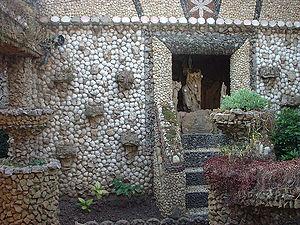
Jardin Rosa Mir à Lyon en France - niche avec autel
Le jardin Rosa Mir est un jardin situé au cœur de la Croix-Rousse à Lyon, créé par Jules Senis. Il fait l’objet d’un classement au titre des monuments historiques depuis le 24 décembre 1987.